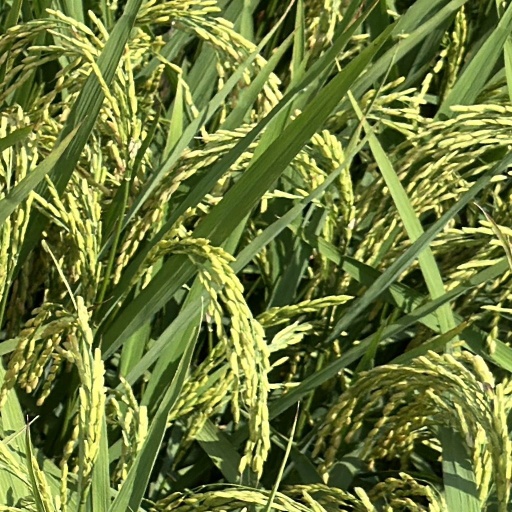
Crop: rice